Melanophryniscus stelzneri

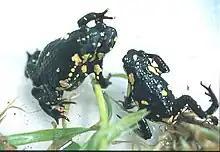
A pair of "M. stelzneri" with visibly red toes and high contrast black and yellow dorsal patterns.

They were first discovered in Córdoba, Argentina. They are currently known from the Córdoba, San Luis, and Salta Provinces of Argentina. Their range may also extend into Bolivia. They occur in grasslands with rocky outcrops. Reproduction takes place in shallow ponds, streams, bogs, and even roadside ditches.